West Hollywood, California

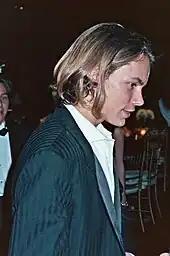
River Phoenix

In June 2018, the City of West Hollywood launched a new free shuttle service called The Sunset Trip. This service focuses on shuttling riders on Sunset Boulevard, but also crosses the PickUp shuttle route to allow transfers.